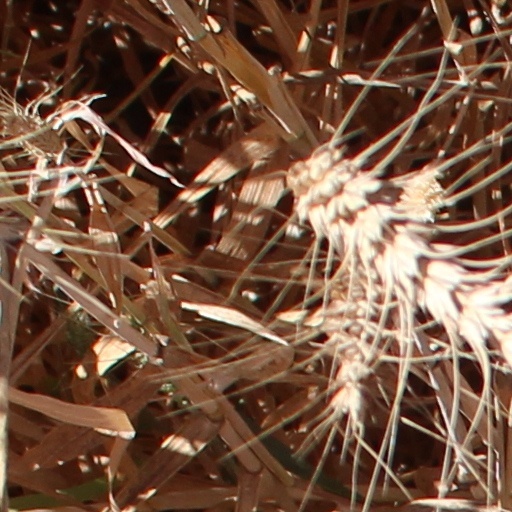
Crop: wheat